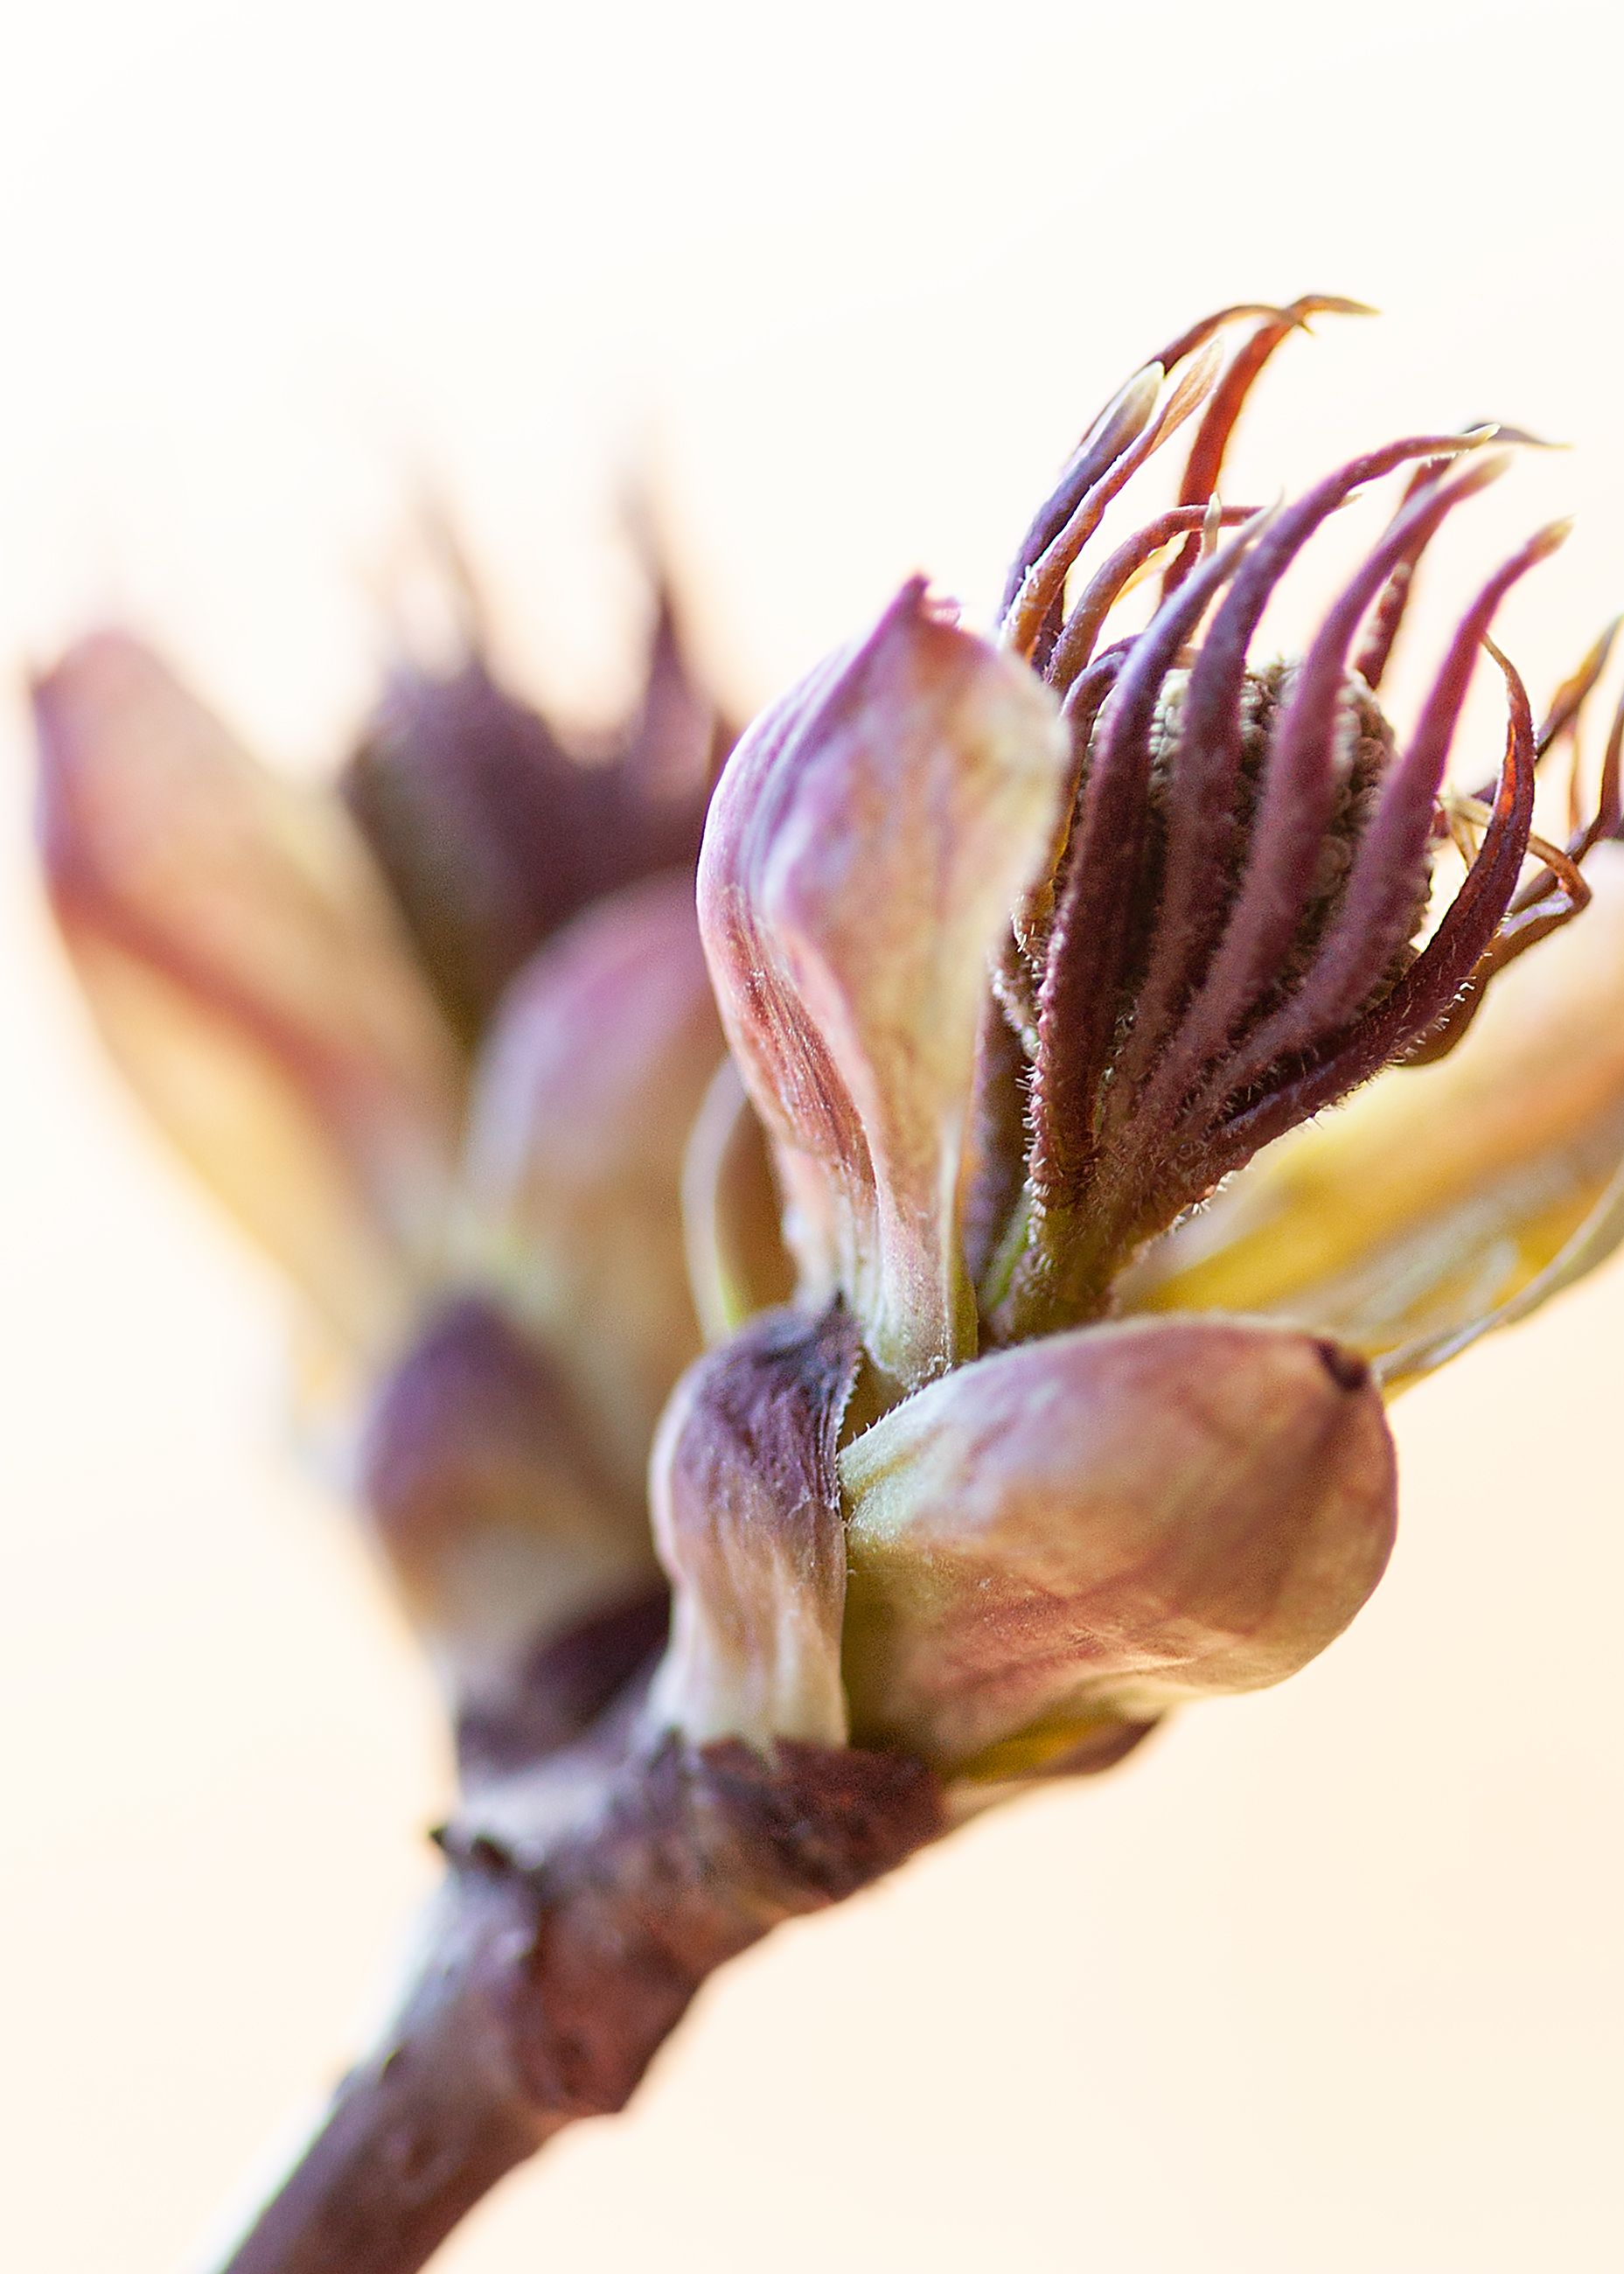
violet bud
This close up image shows a budding plant likely in the early stages of flowering. The scene focuses on a single bud, which has a violet hue, against a light, bright background.
The lighting in the photo is natural with the backlight casting a soft glow around the bud, enhancing its texture. The angle of the photo is a close up macro shot taken slightly above the flower. This angle beautifully highlights the bud's details and colors.
Labels: Bud, Flower, Plant, Sprout, Petal, Pollen, Astragalus, Acanthaceae, background
Camera: Canon Canon EOS 5D Mark II
Lens: EF100mm f/2.8 Macro USM, Canon EF 100mm f/2.8 Macro USM
Aperture: F2.8
Exposure: 1/125 sec
ISO: 125
Focal length: 100.0 mm